G. W. Reynolds

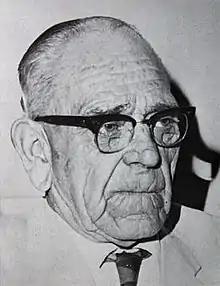

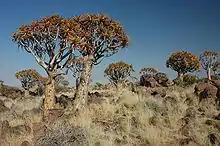
"Aloidendron dichotomum" (Masson) Klopper & Gideon F.Sm.

Gilbert Westacott Reynolds (10 October 1895 Bendigo – 7 April 1967 Mbabane) was a South African optometrist and authority on the genus "Aloe".